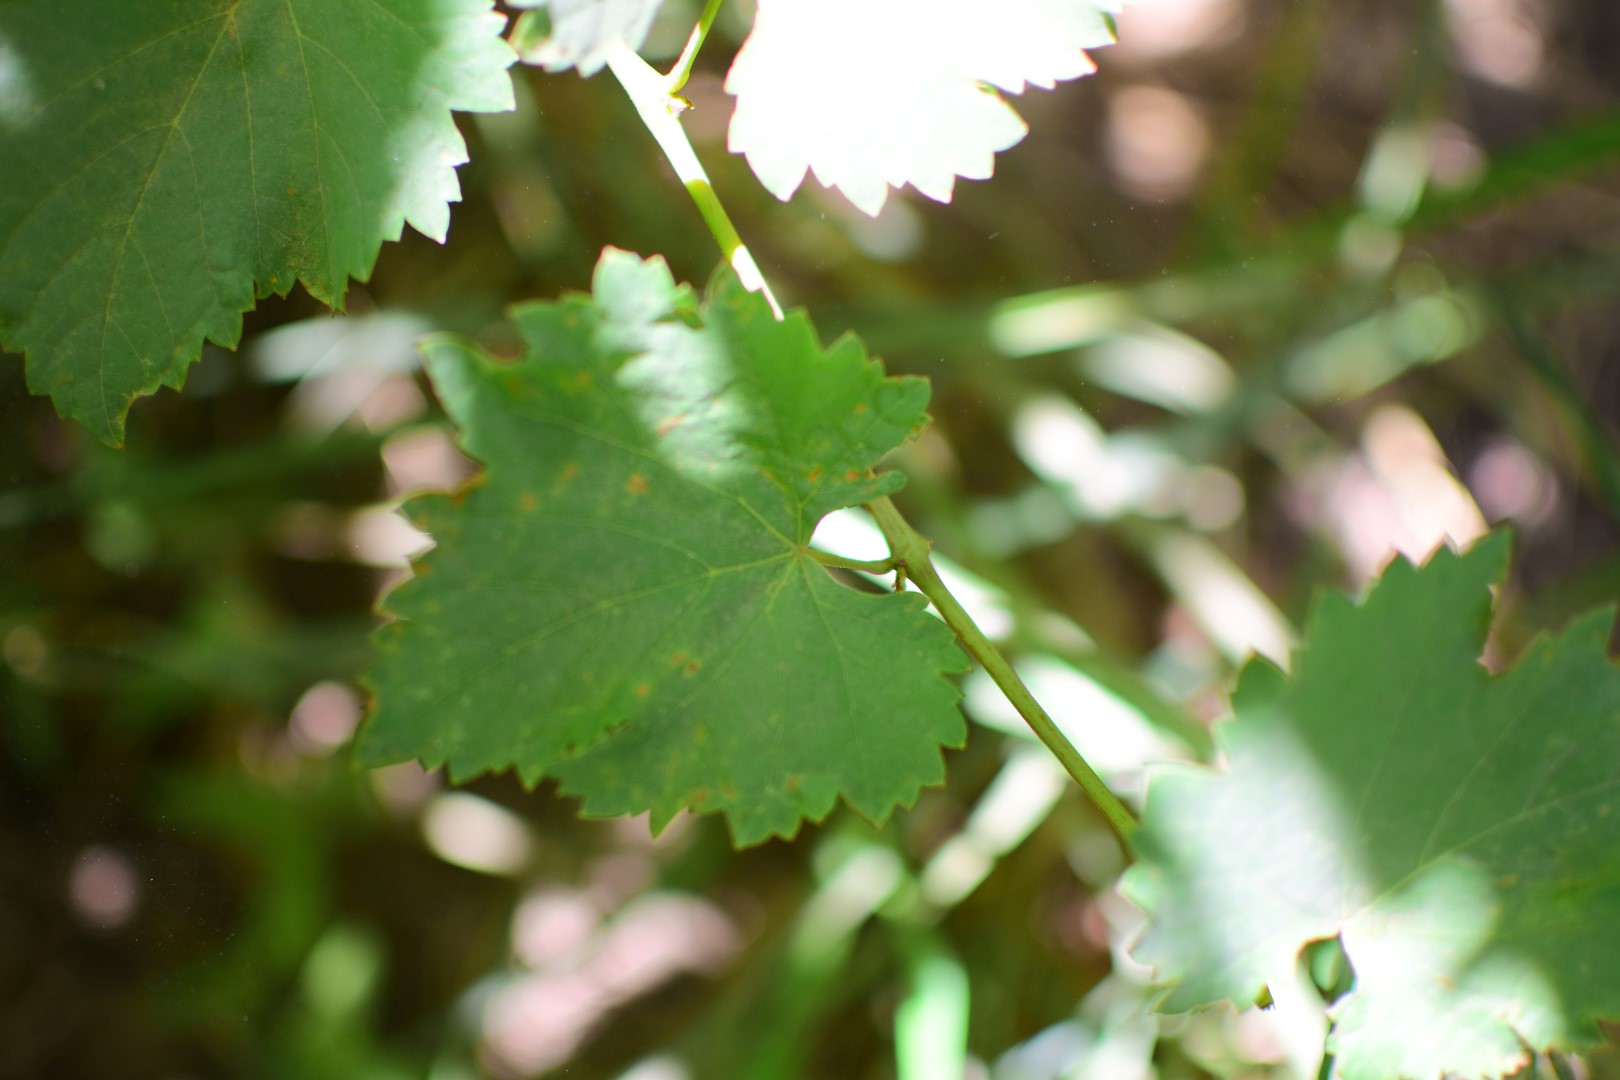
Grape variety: Frinsi